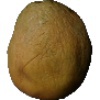
Label: Papaya 1